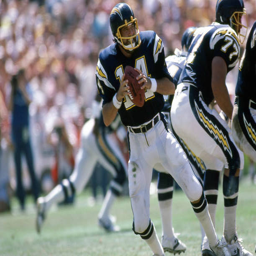
american football player of the drop